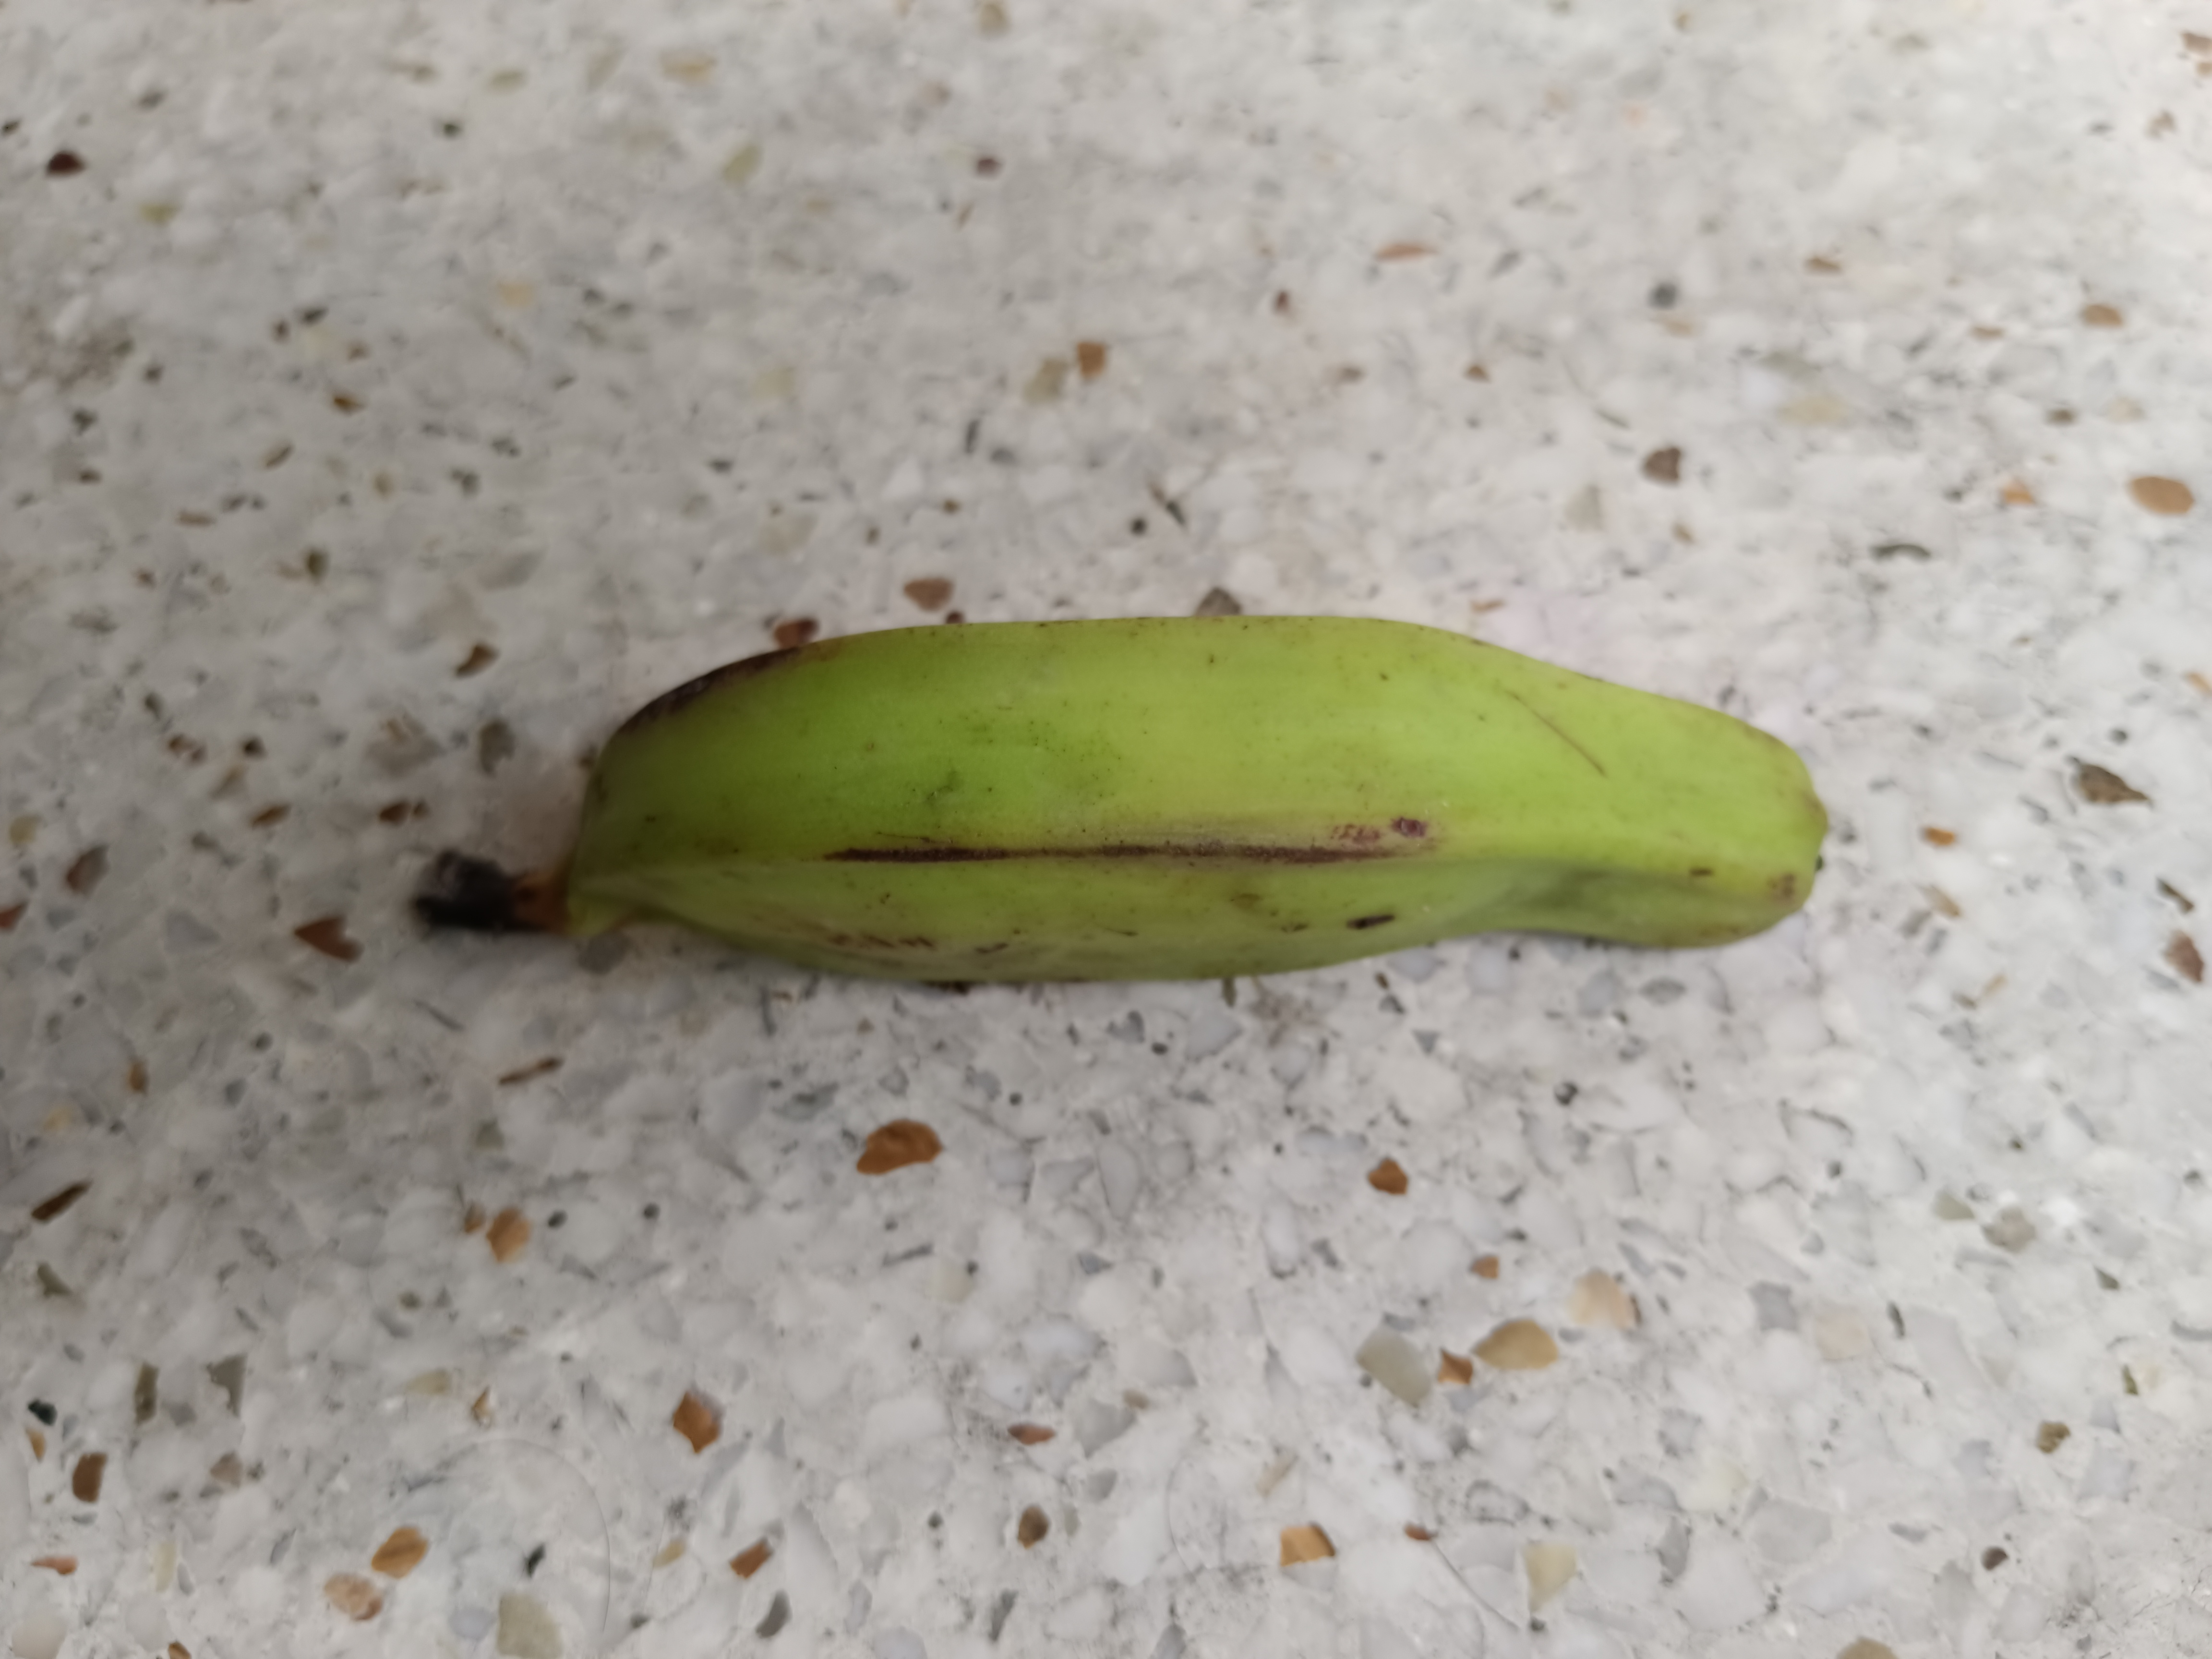
Banana variety: Anaji